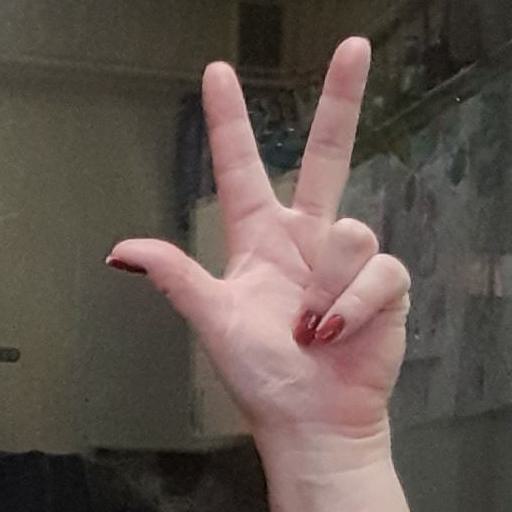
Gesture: three2